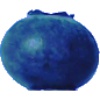
Label: Huckleberry 1